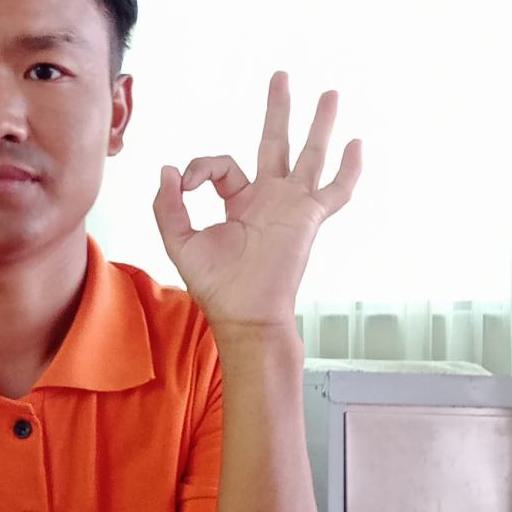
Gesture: ok